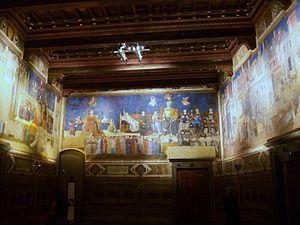
Allégorie et effets du Bon et du Mauvais Gouvernement est un ensemble de fresques d'Ambrogio Lorenzetti placées sur les murs de la Sala dei Nove ou Sala della Pace du Palazzo Pubblico de Sienne.